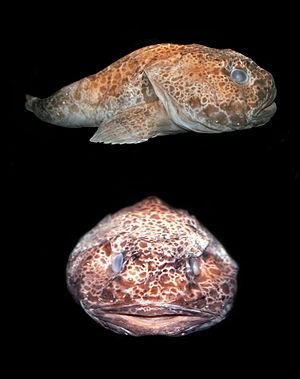
Les psychrolutidés forment une famille de poissons téléostéens.
Les scorpaéniformes forment un ordre de poissons à nageoires rayonnées. Parmi les espèces communes, on trouve les grondins, rascasses, poissons-scorpions, poissons-pierres, ou encore la lompe.